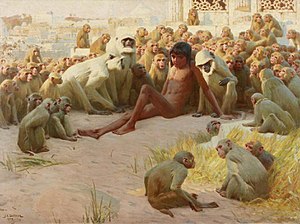
Mowgli
Mowgli er hovedpersonen i Rudyard Kiplings Junglebogen bøger. Han er venner med Bagheera og Baloo og hans fjende er den onde tiger Shere Khan.